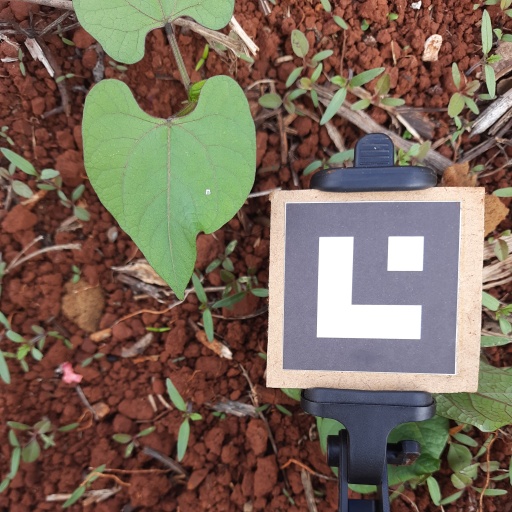
Observations: wavy surface, no eating holes, under cloudy sky